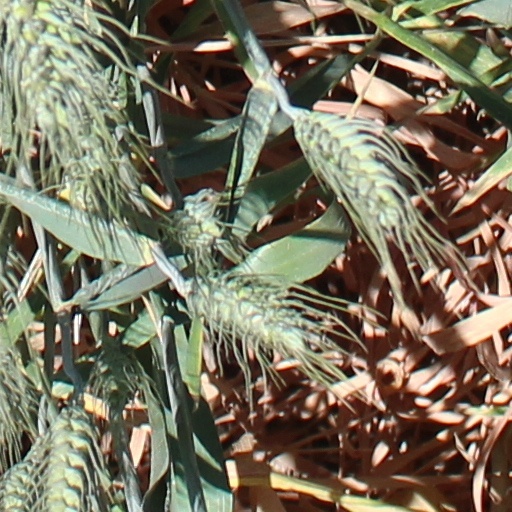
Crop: wheat